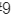
Number: 9